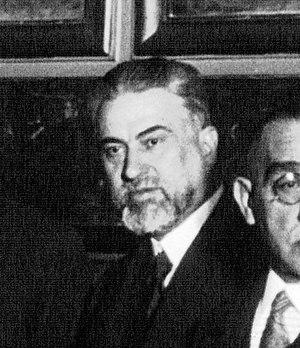
Francisco Barnés Salinas est un universitaire et homme politique espagnol. Il fut ministre de l'Instruction publique et des Beaux-arts pendant la Seconde République espagnole, sous les gouvernements Azaña III, Casares Quiroga et Giral.